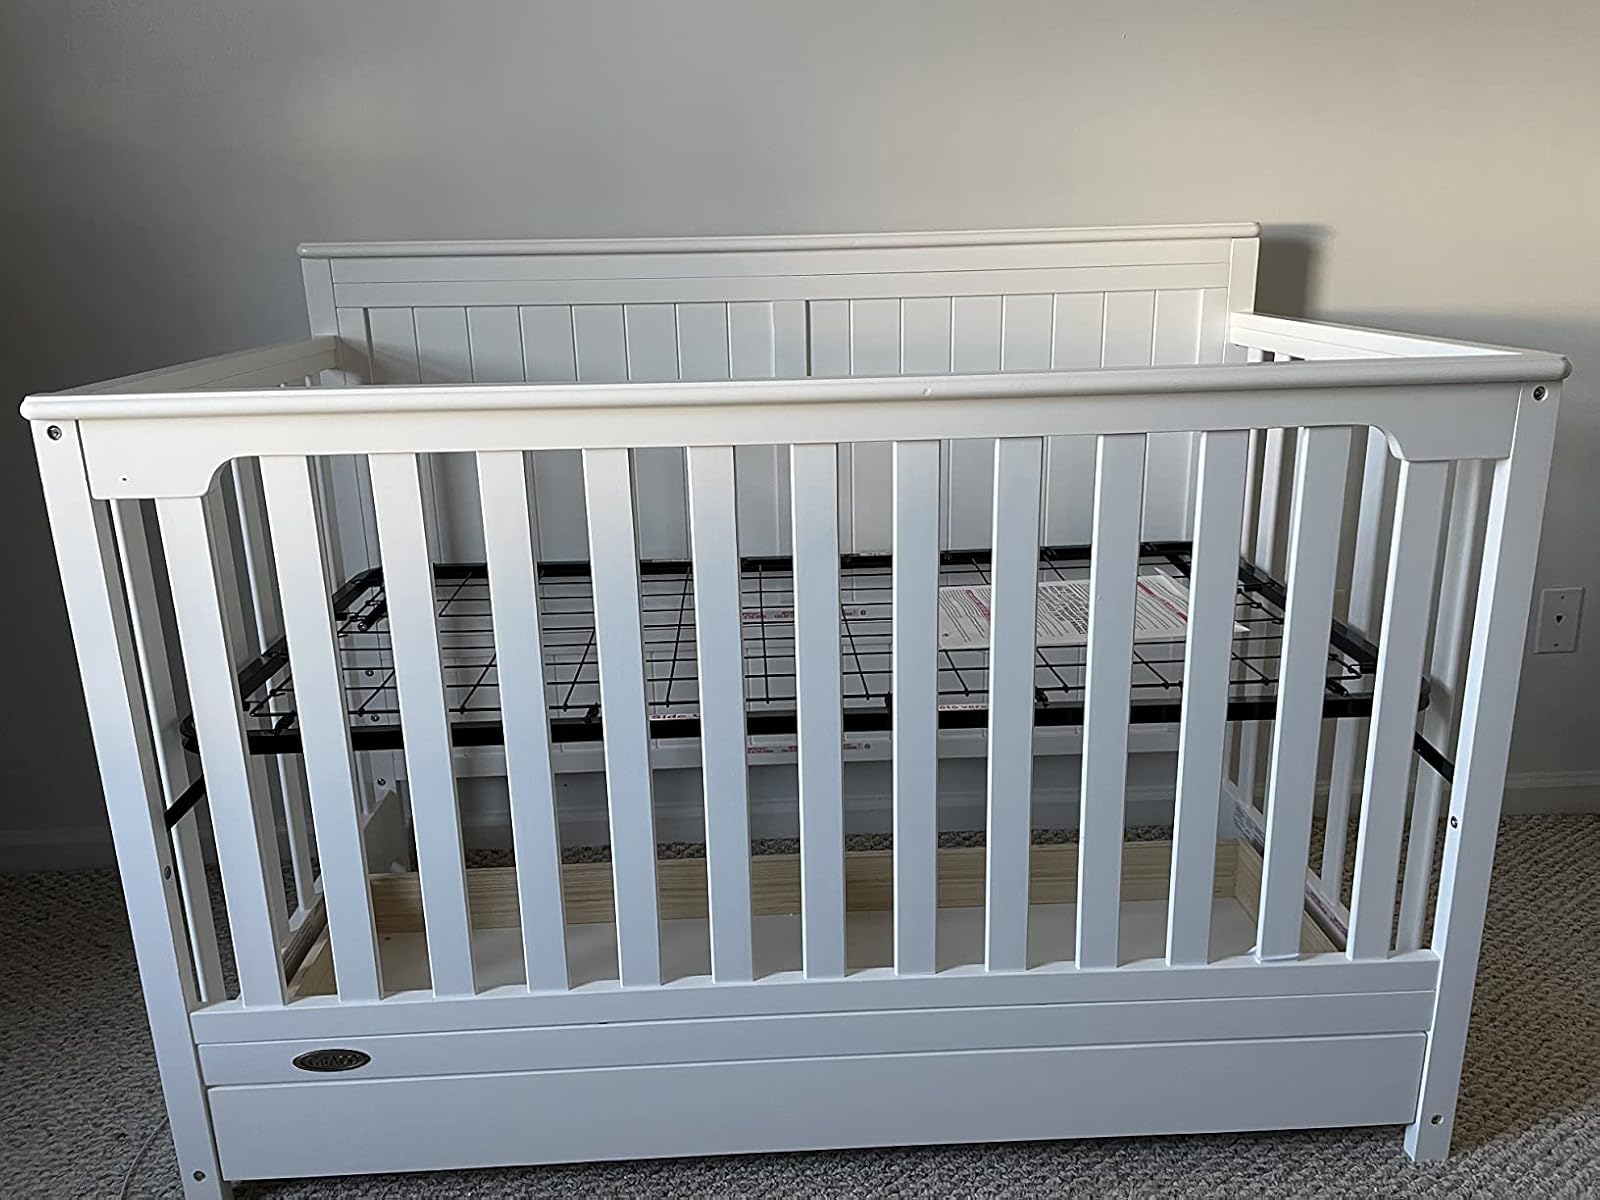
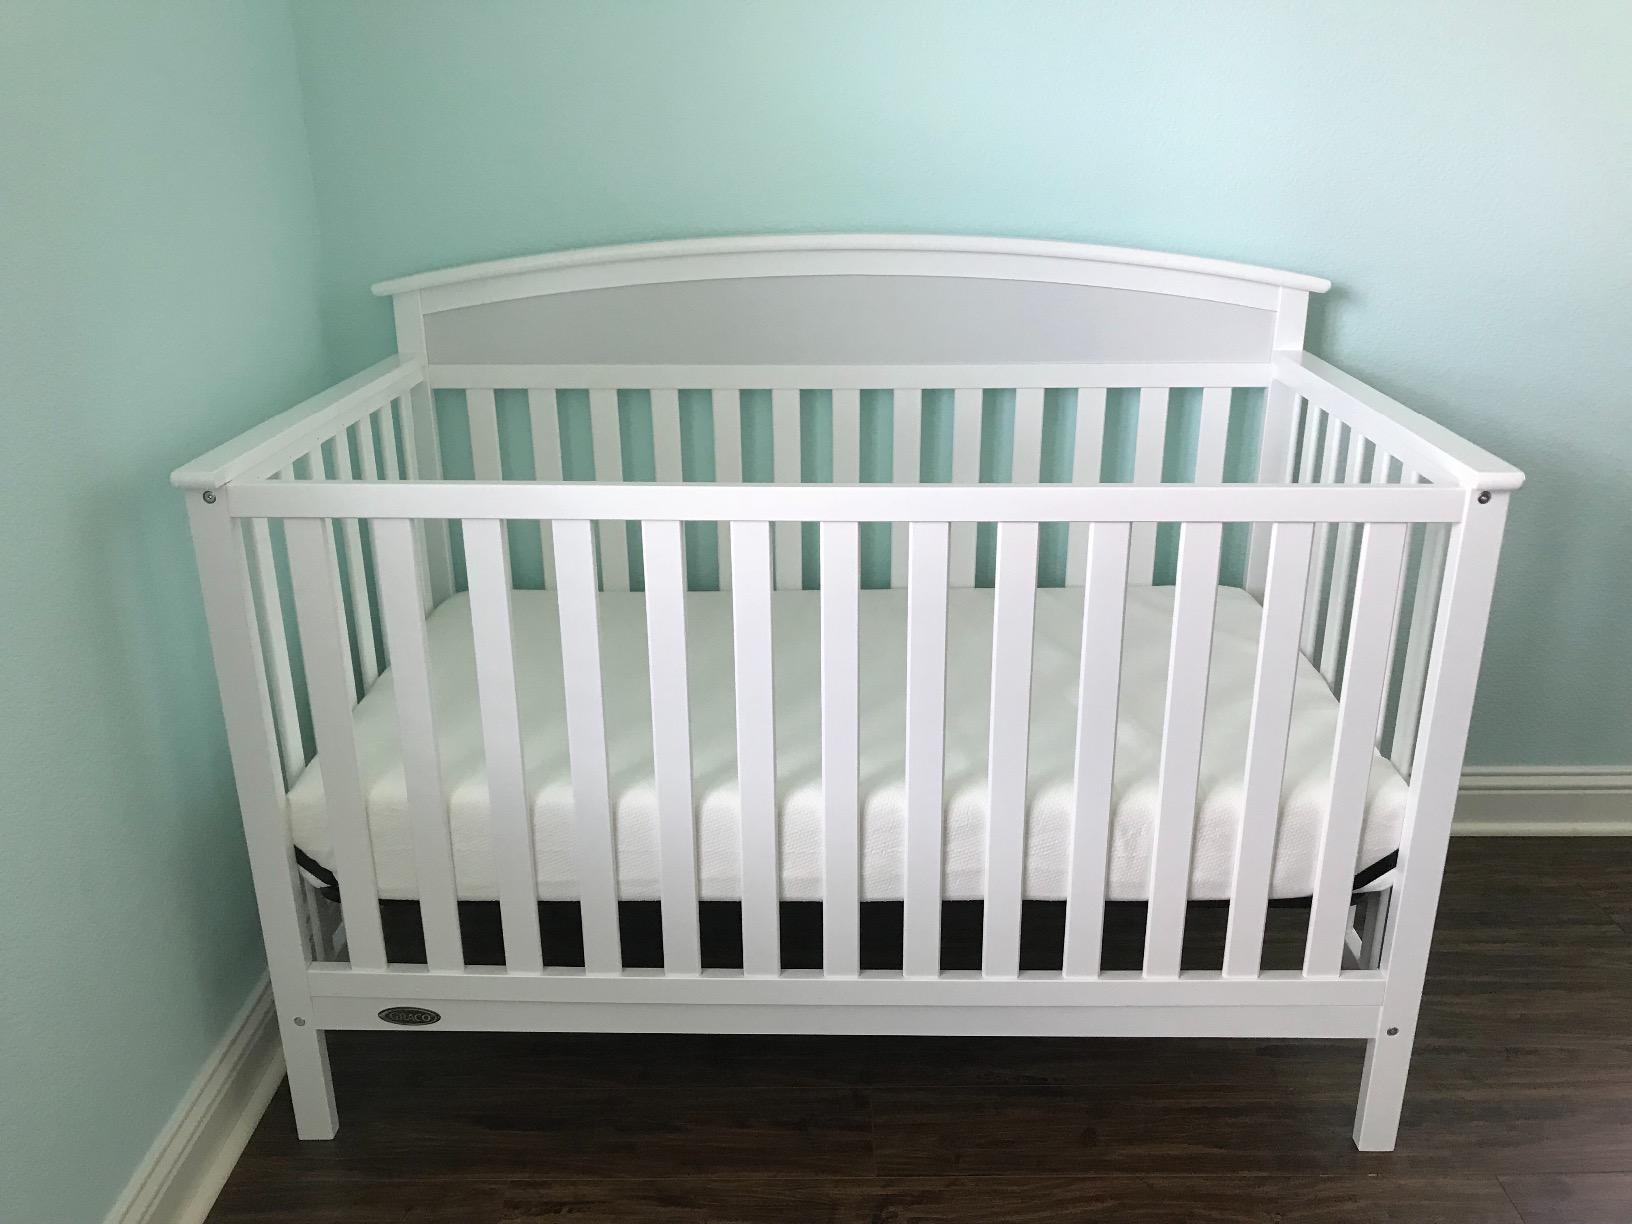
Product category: products_crib
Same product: no